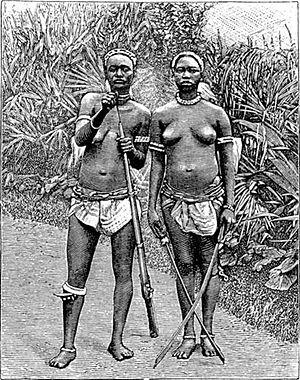
L’histoire militaire des femmes retrace le rôle actif pris par les femmes dans l'histoire militaire en tant que combattantes, qu'auxiliaires des forces armées ou qu'ouvrières dans les usines d'armement et de matériel militaire, qu'espionnes, agents de renseignement, résistantes ou combattantes dans des mouvements de guerilla.